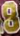
Number: 8